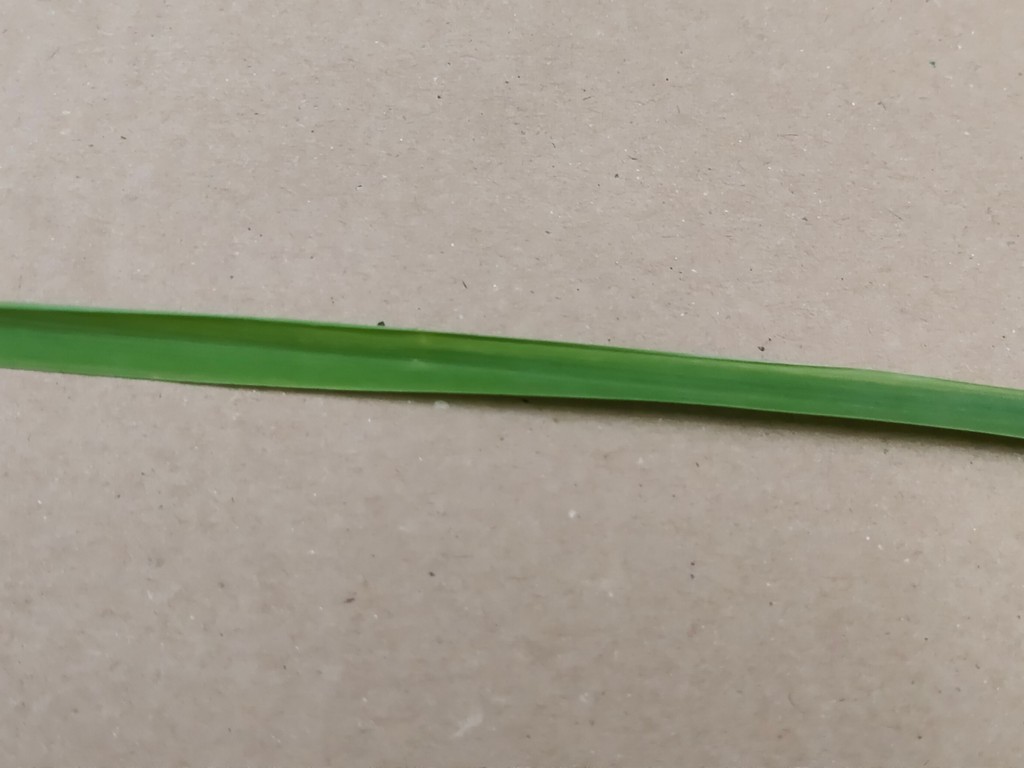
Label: Healthy